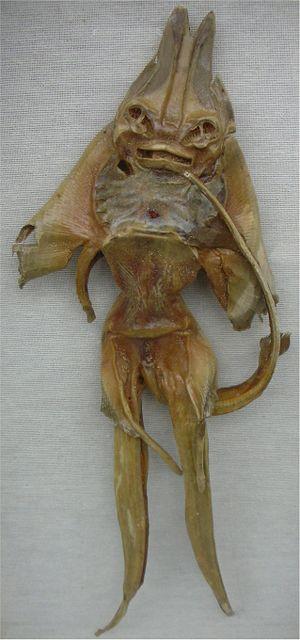
La taxidermie est l'art de préparer les animaux morts pour les conserver avec l'apparence de la vie.